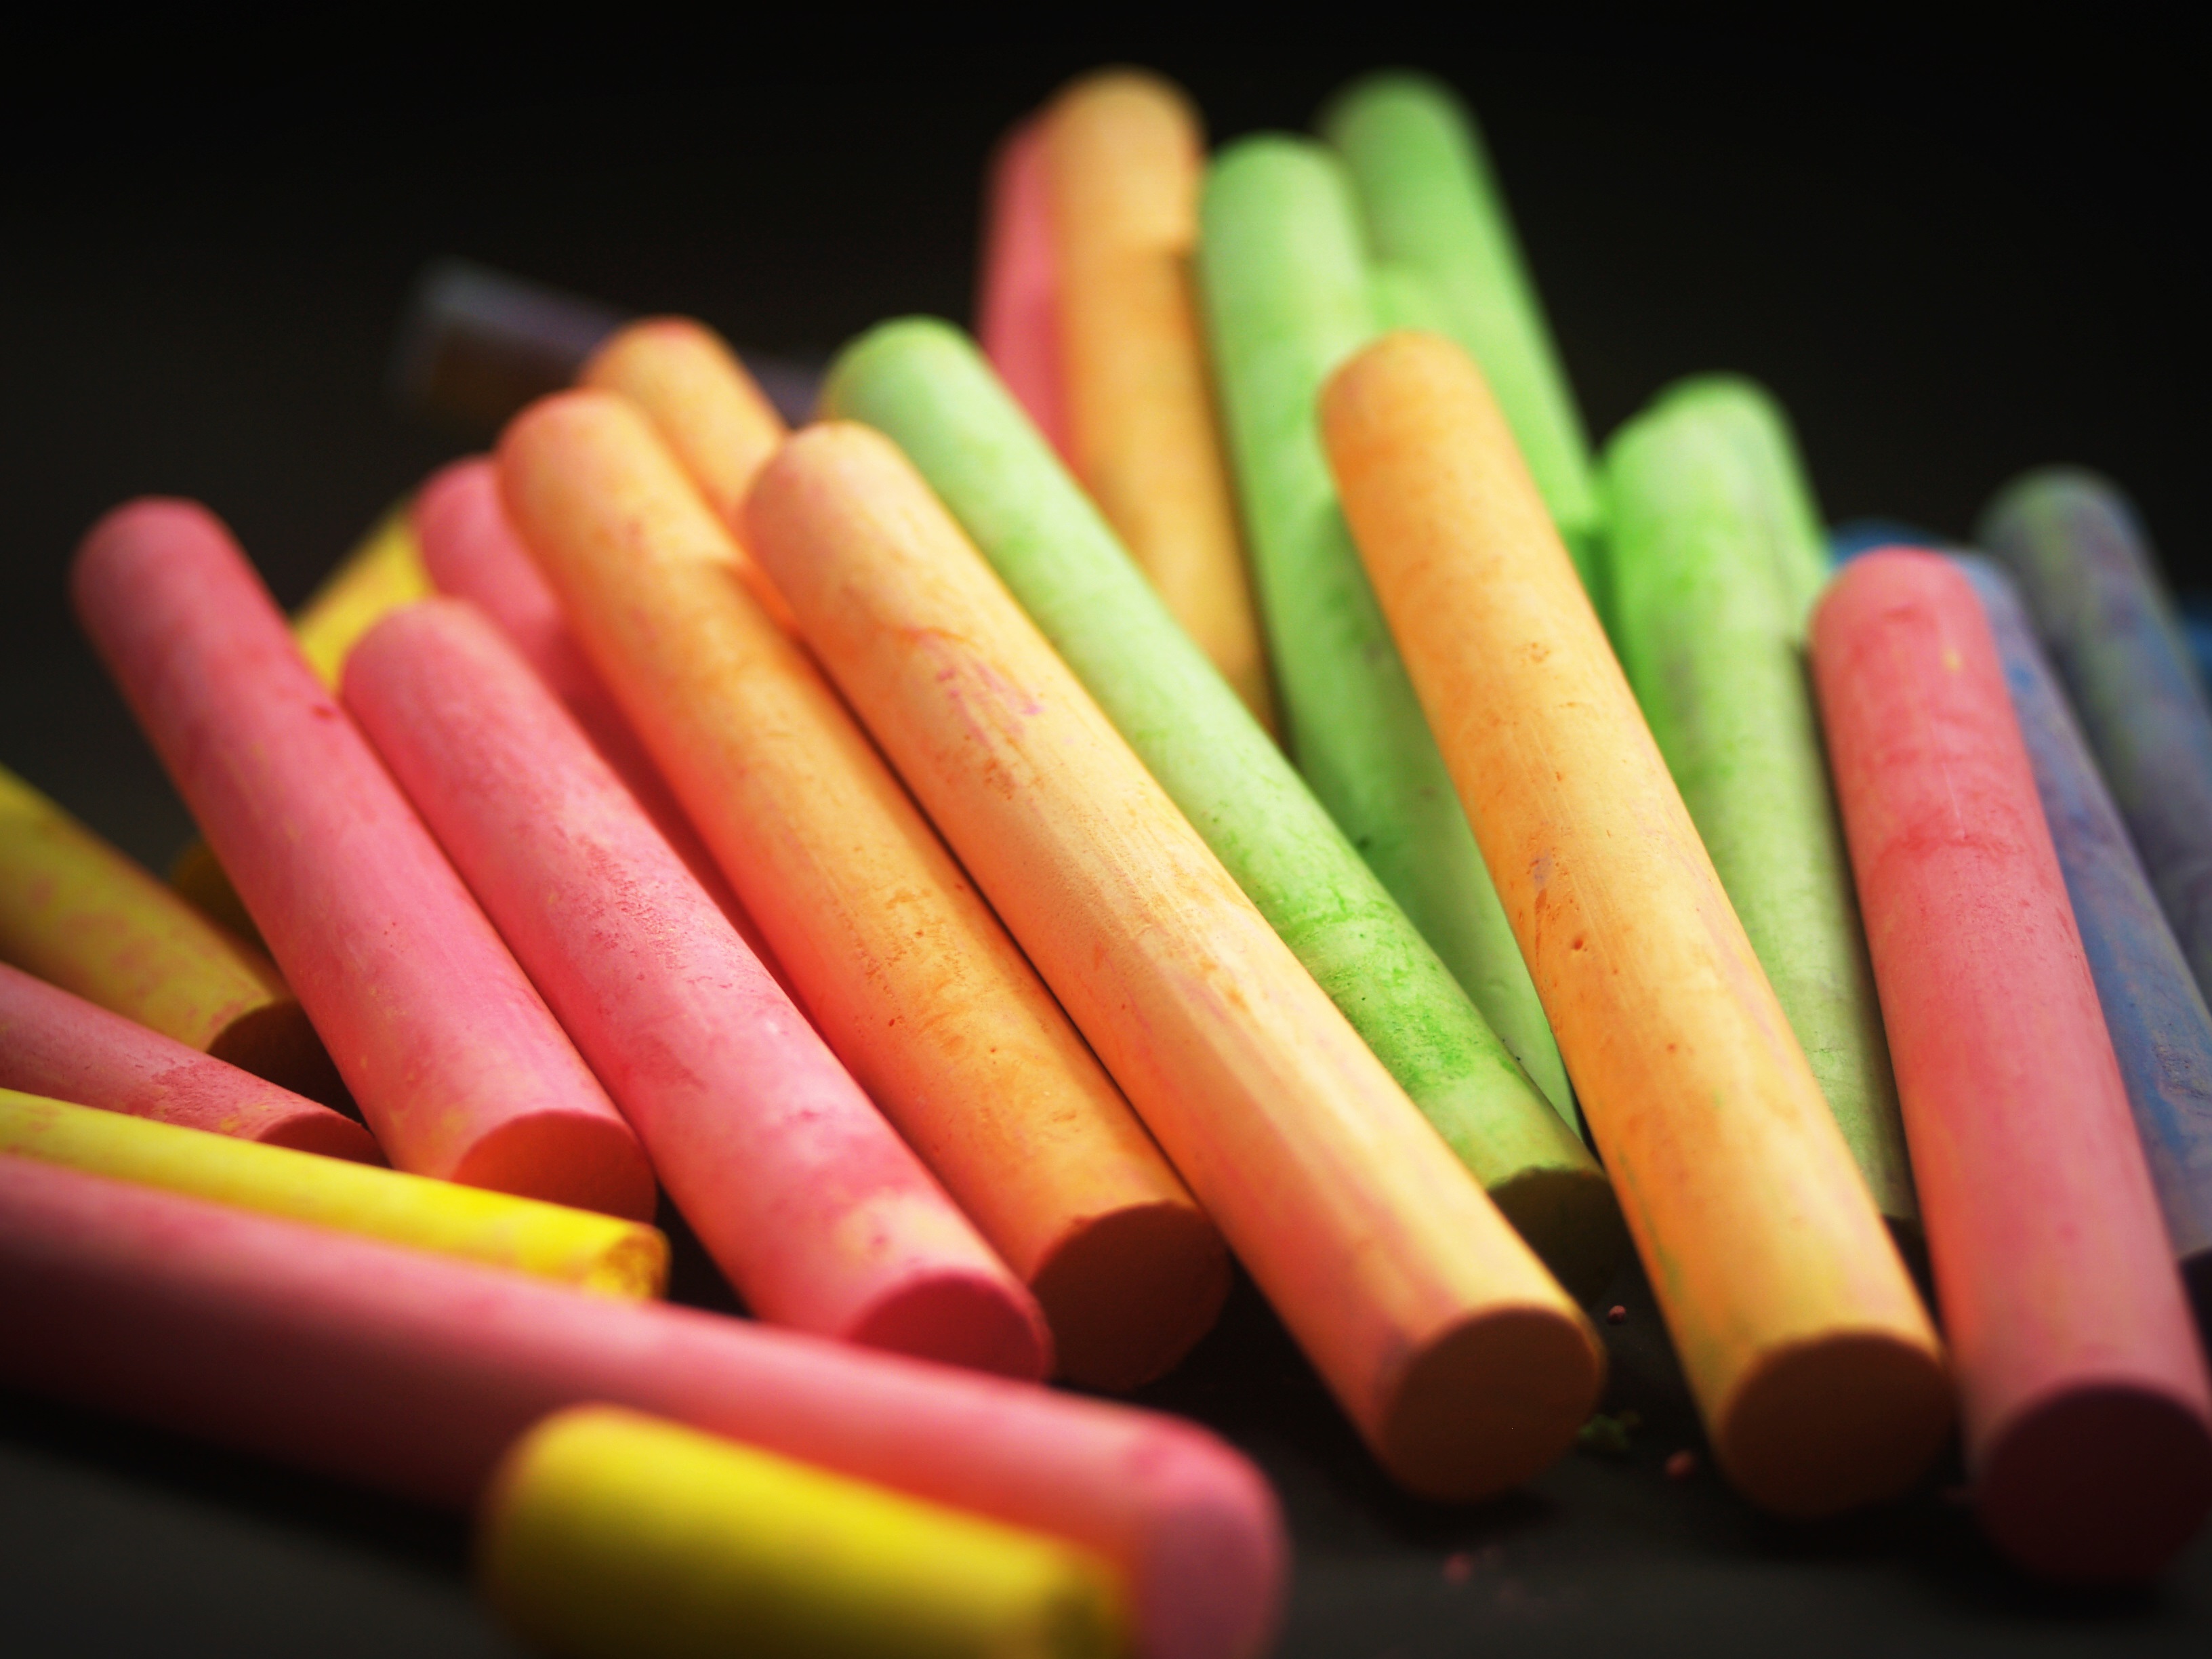
food, produce, colourful, color, colorful, close up, colors, chalk, colours